Peel tower

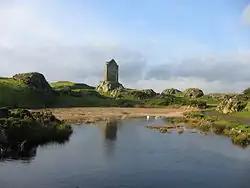
Smailholm Tower near Kelso in Scotland

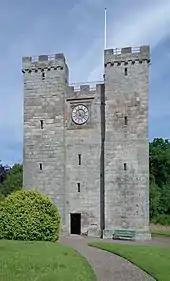
Preston Tower, Northumberland

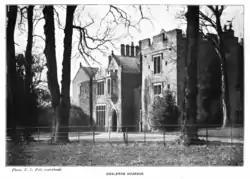
Embleton Tower (formerly Embleton Vicarage) in Northumberland; the square medieval pele tower is at right

Peel towers (also spelt pele) are small fortified keeps or tower houses, built along the English and Scottish borders in the Scottish Marches and North of England, mainly between the mid-14th century and about 1600. They were free-standing with defence being a prime consideration in their design, although "confirmation of status and prestige" also played a role. Additionally, they functioned as watch-towers, where garrisoned personnel could light signal fires to warn of approaching danger.